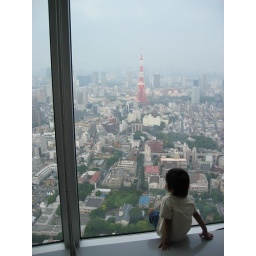
This girl was planted down in one of the windows right in front of Tokyo Tower, she seemed pretty content.